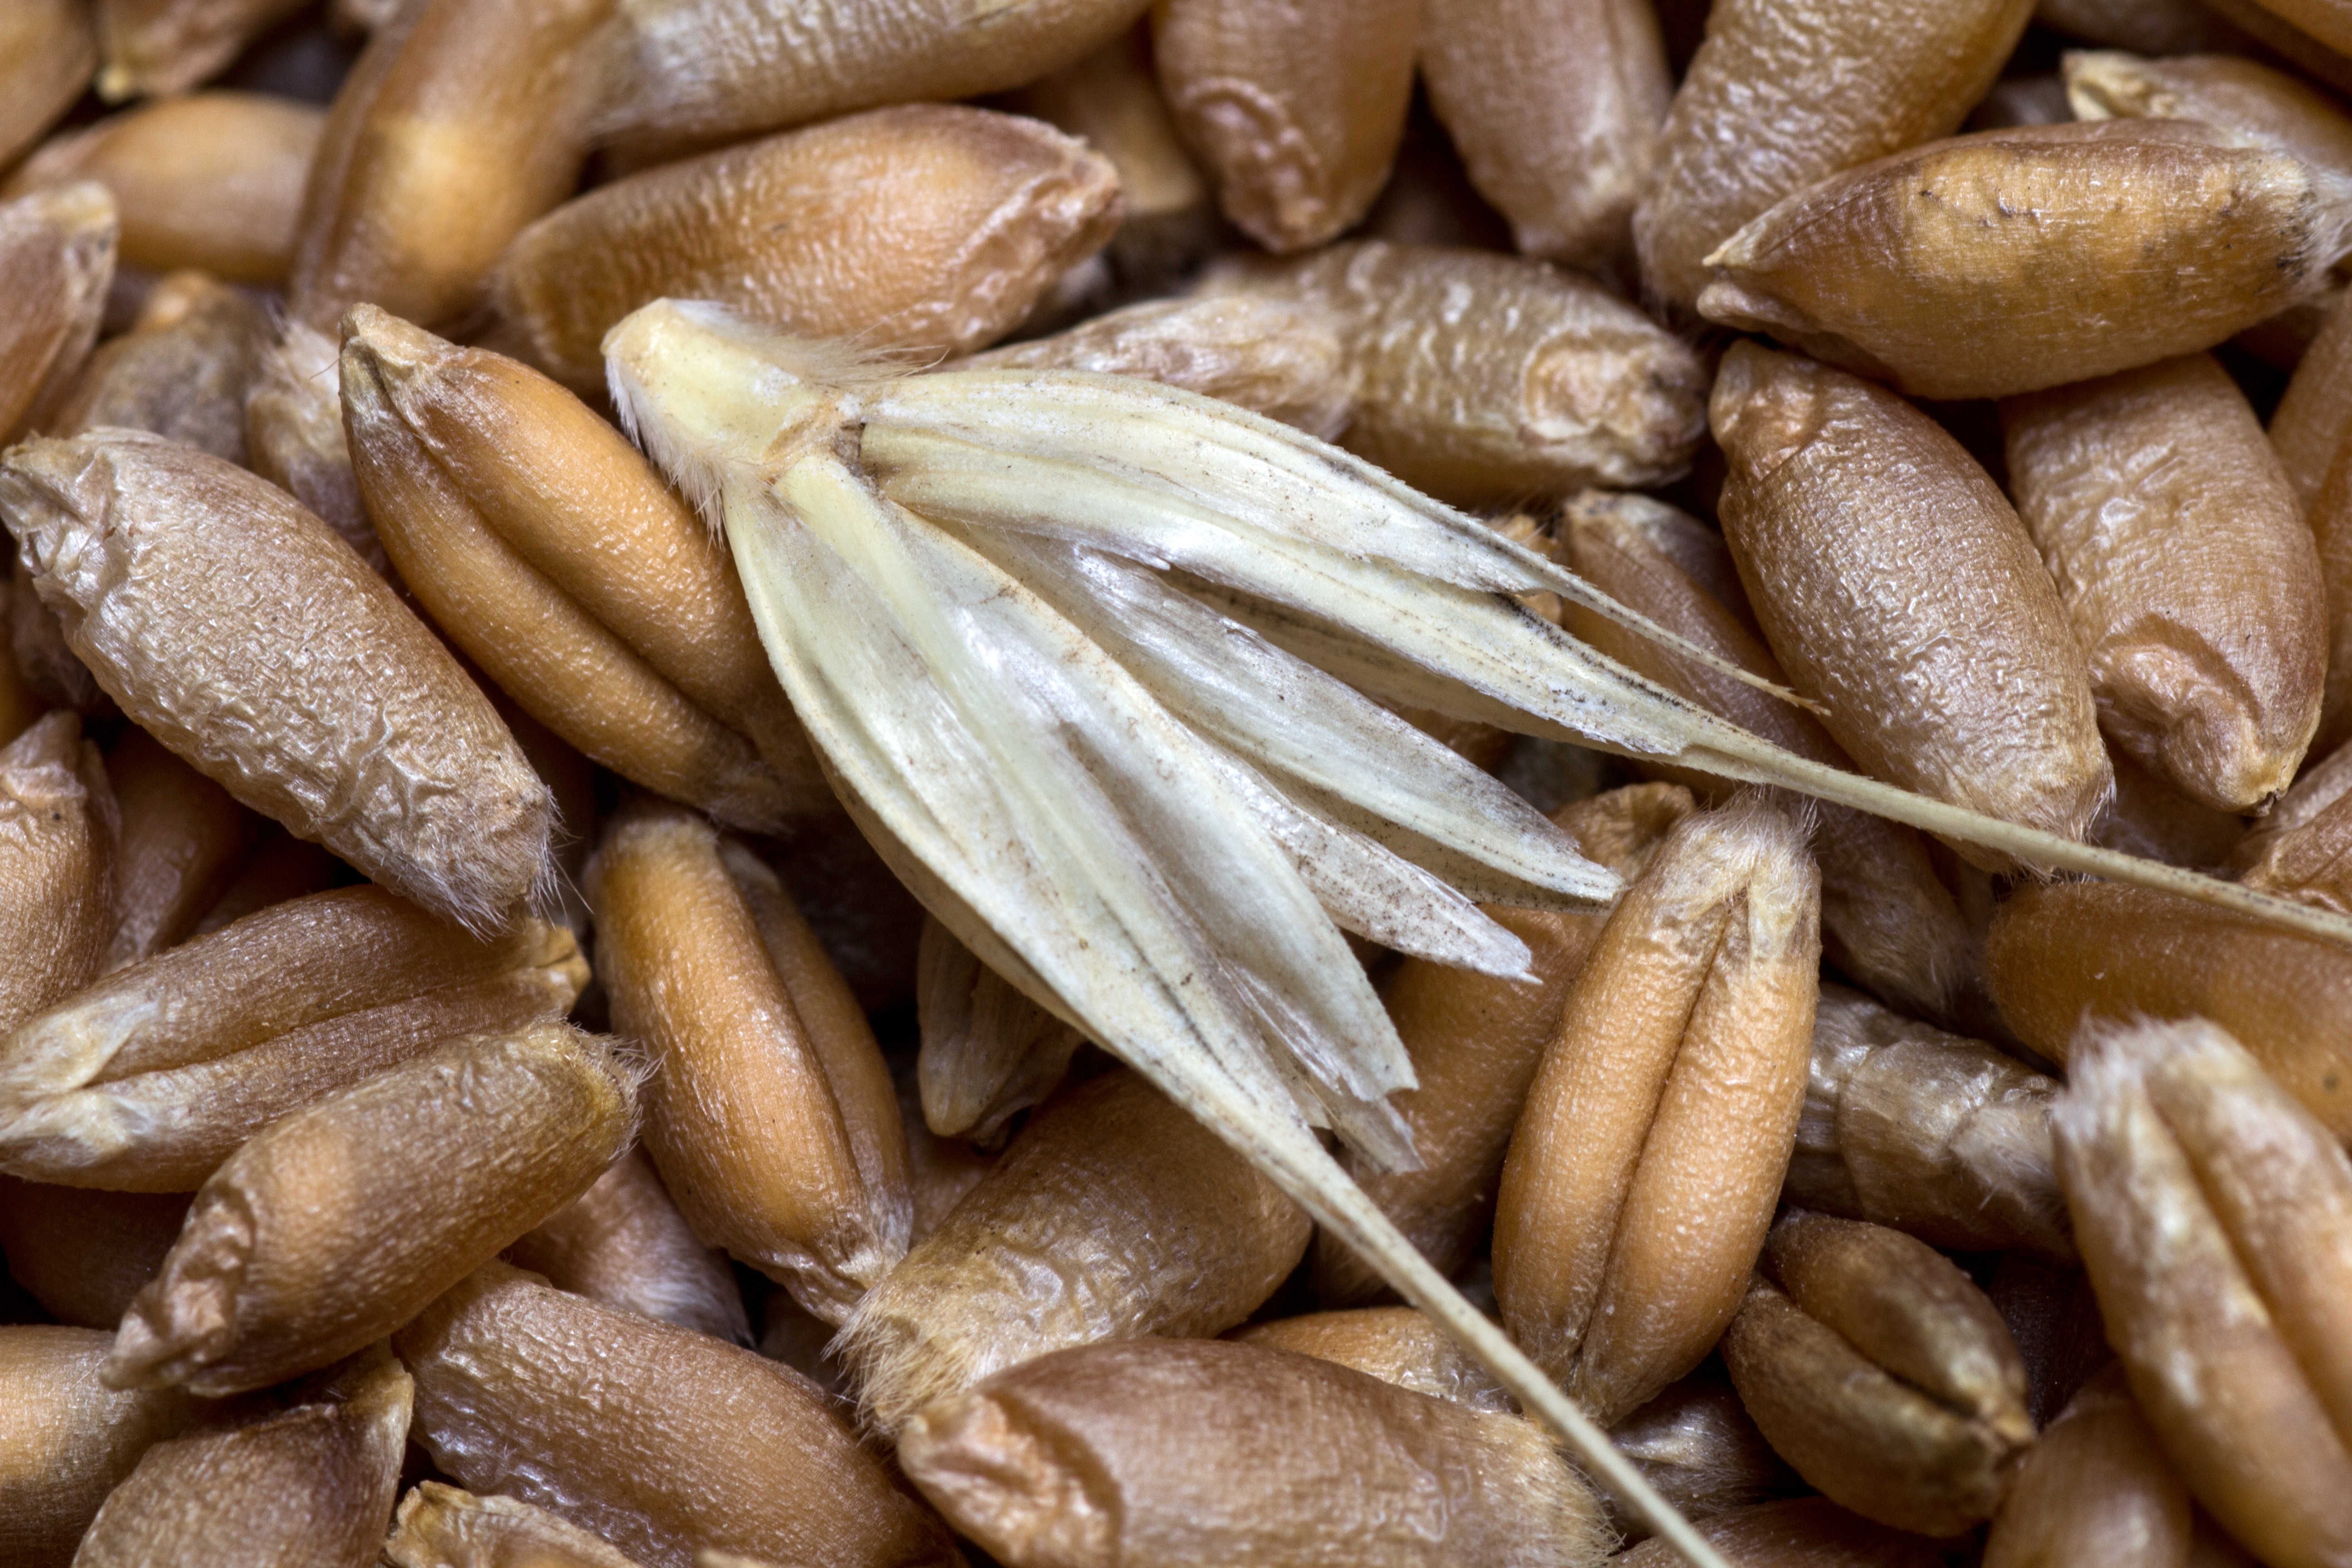
plant, wheat, grain, dish, food, produce, crop, close, cuisine, cereals, vegetarian food, flowering plant, commodity, emmer, wheat spike, sunflower seed, grass family, land plant, food grain, whole grain